John Hostettler

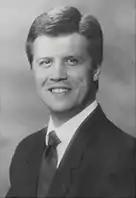
Hostettler earlier in his congressional career

Hostettler became part of the 104th Congress, the first Republican majority in the House in 40 years. In subsequent years, Hostettler depended on his base of fellow social and fiscal conservatives to keep him in office. While southern Indiana has been traditionally Democratic, the 8th has always had a strong social conservative tint.